Osmangazi Tunnel

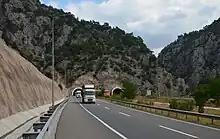
Location of Osmangazi Tunnel in Turkey

The Osmangazi Tunnel, formerly Kocatepe Tunnel, is a road tunnel constructed on the Adapazarı–Bilecik state highway in Bilecik Province, western Turkey.